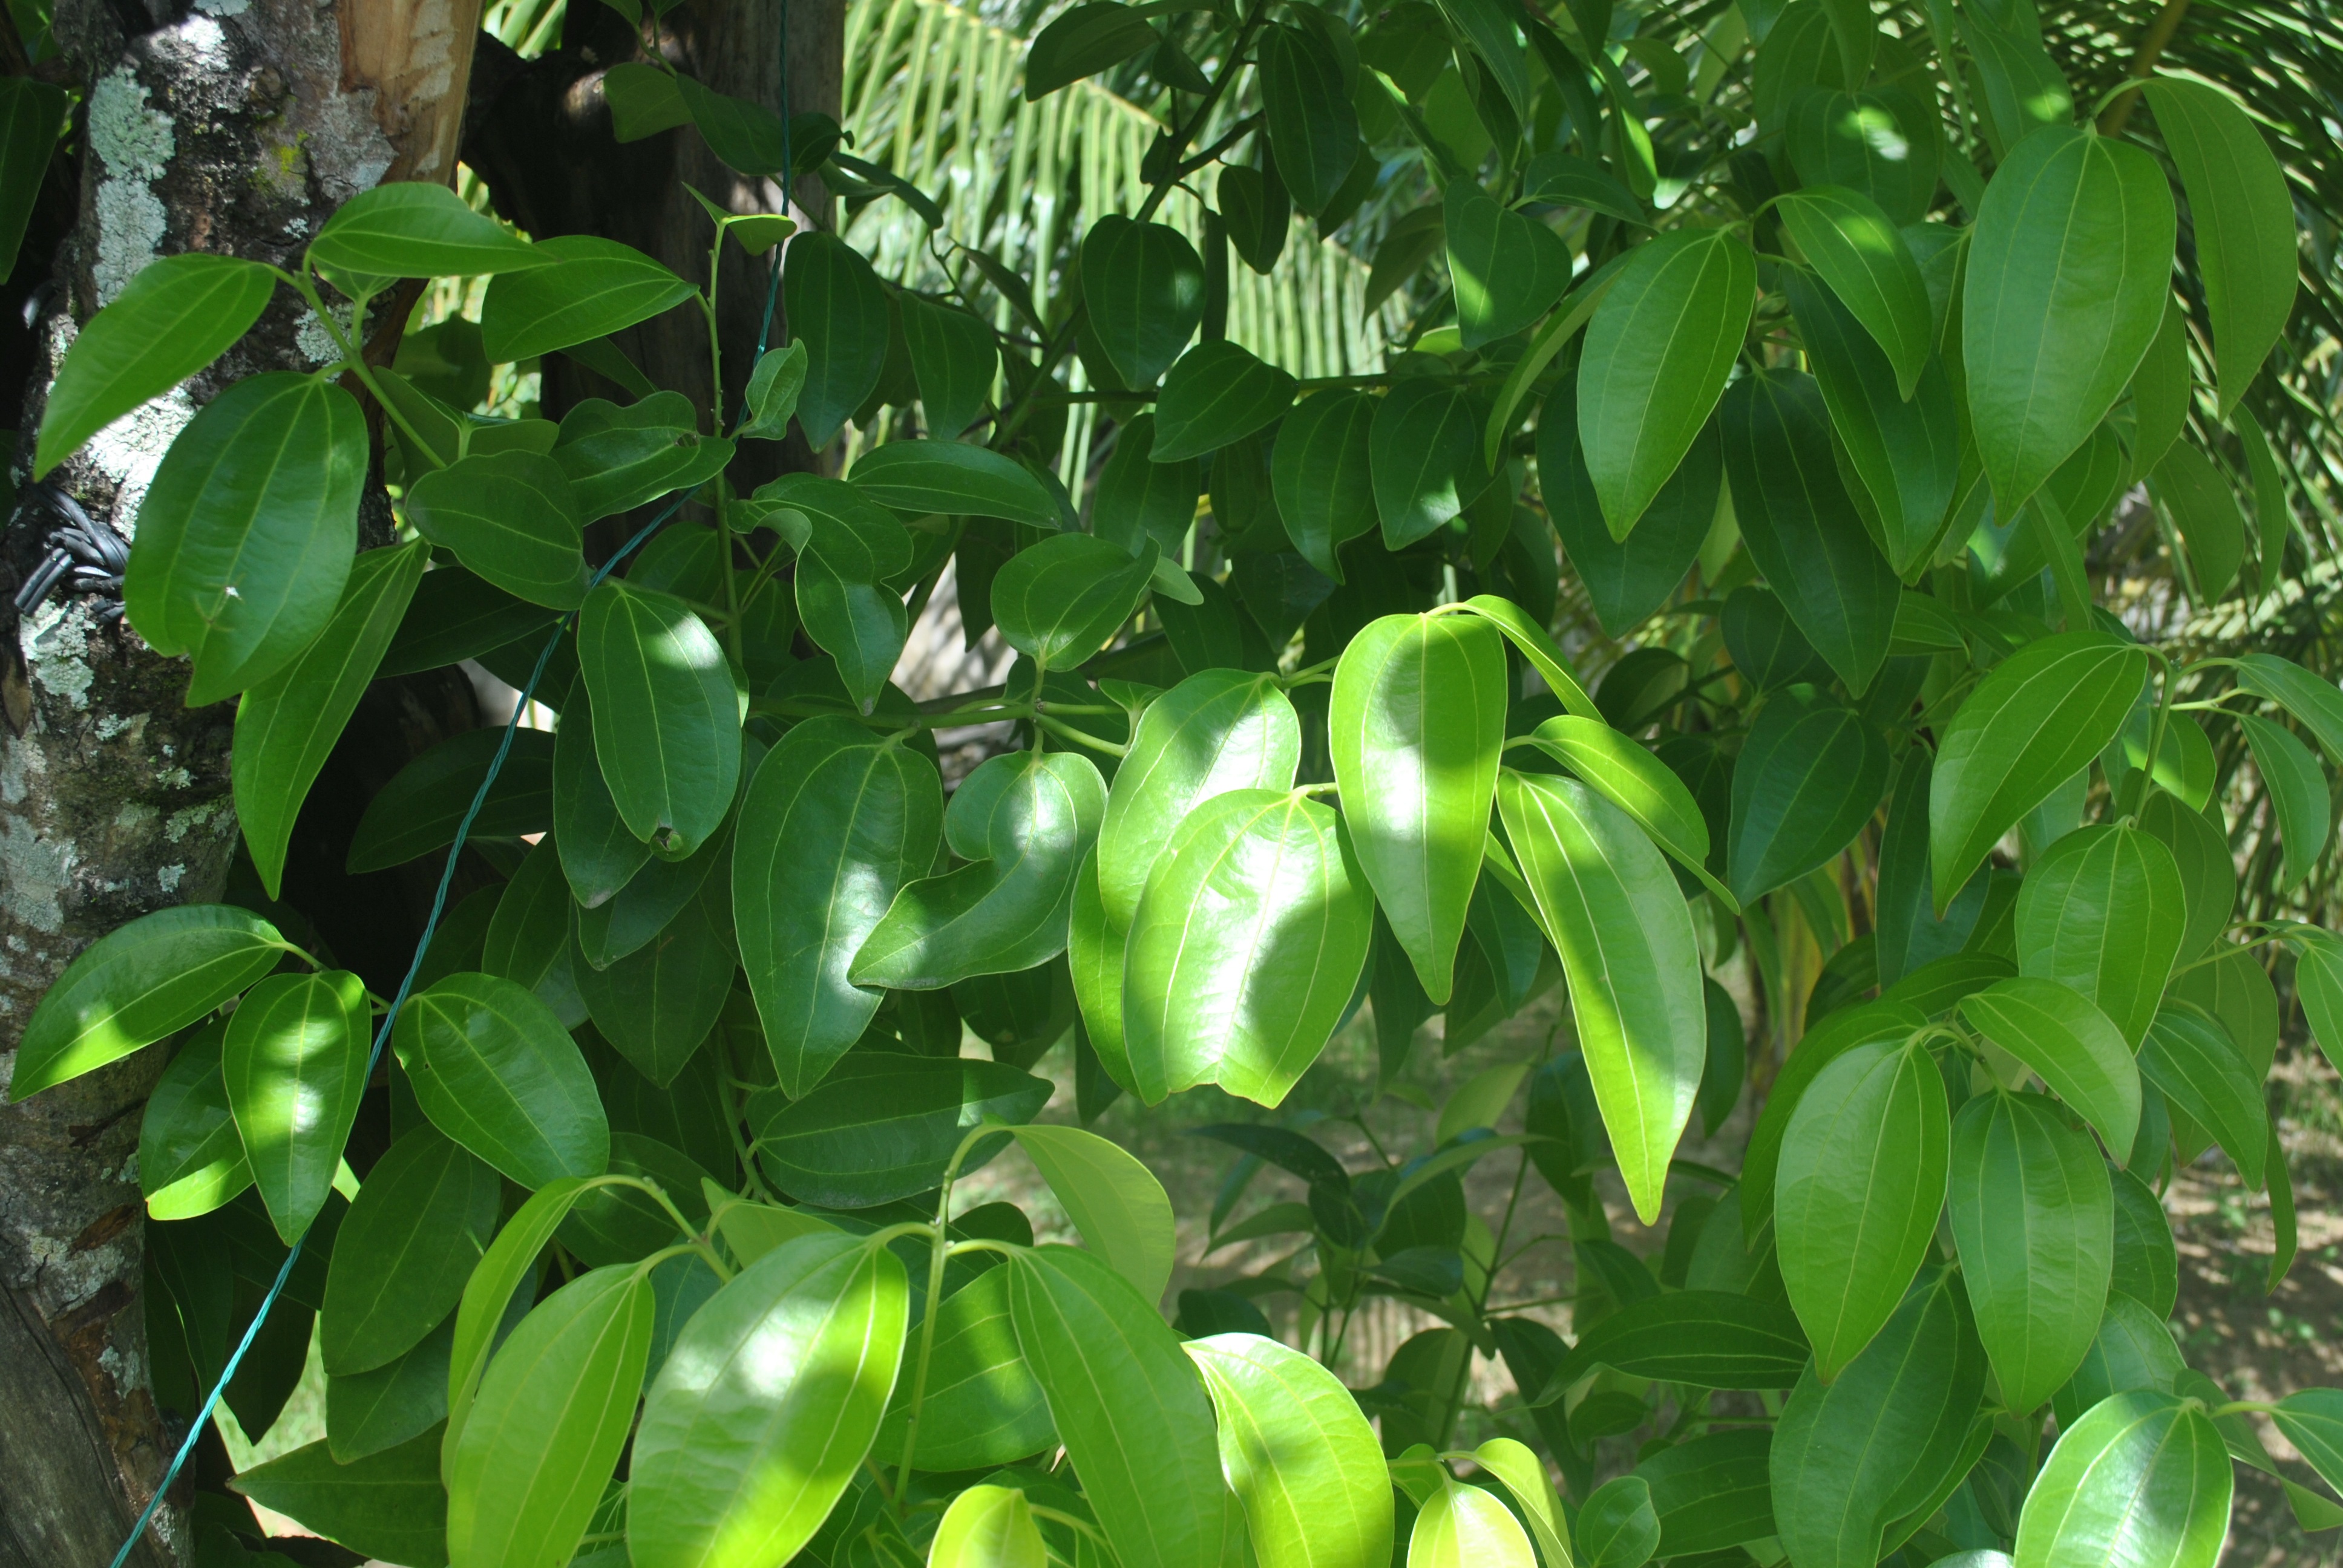
tree, plant, fruit, leaf, flower, food, green, produce, cinnamon, flowering plant, land plant, cinnamon tea, foot of cinnamon